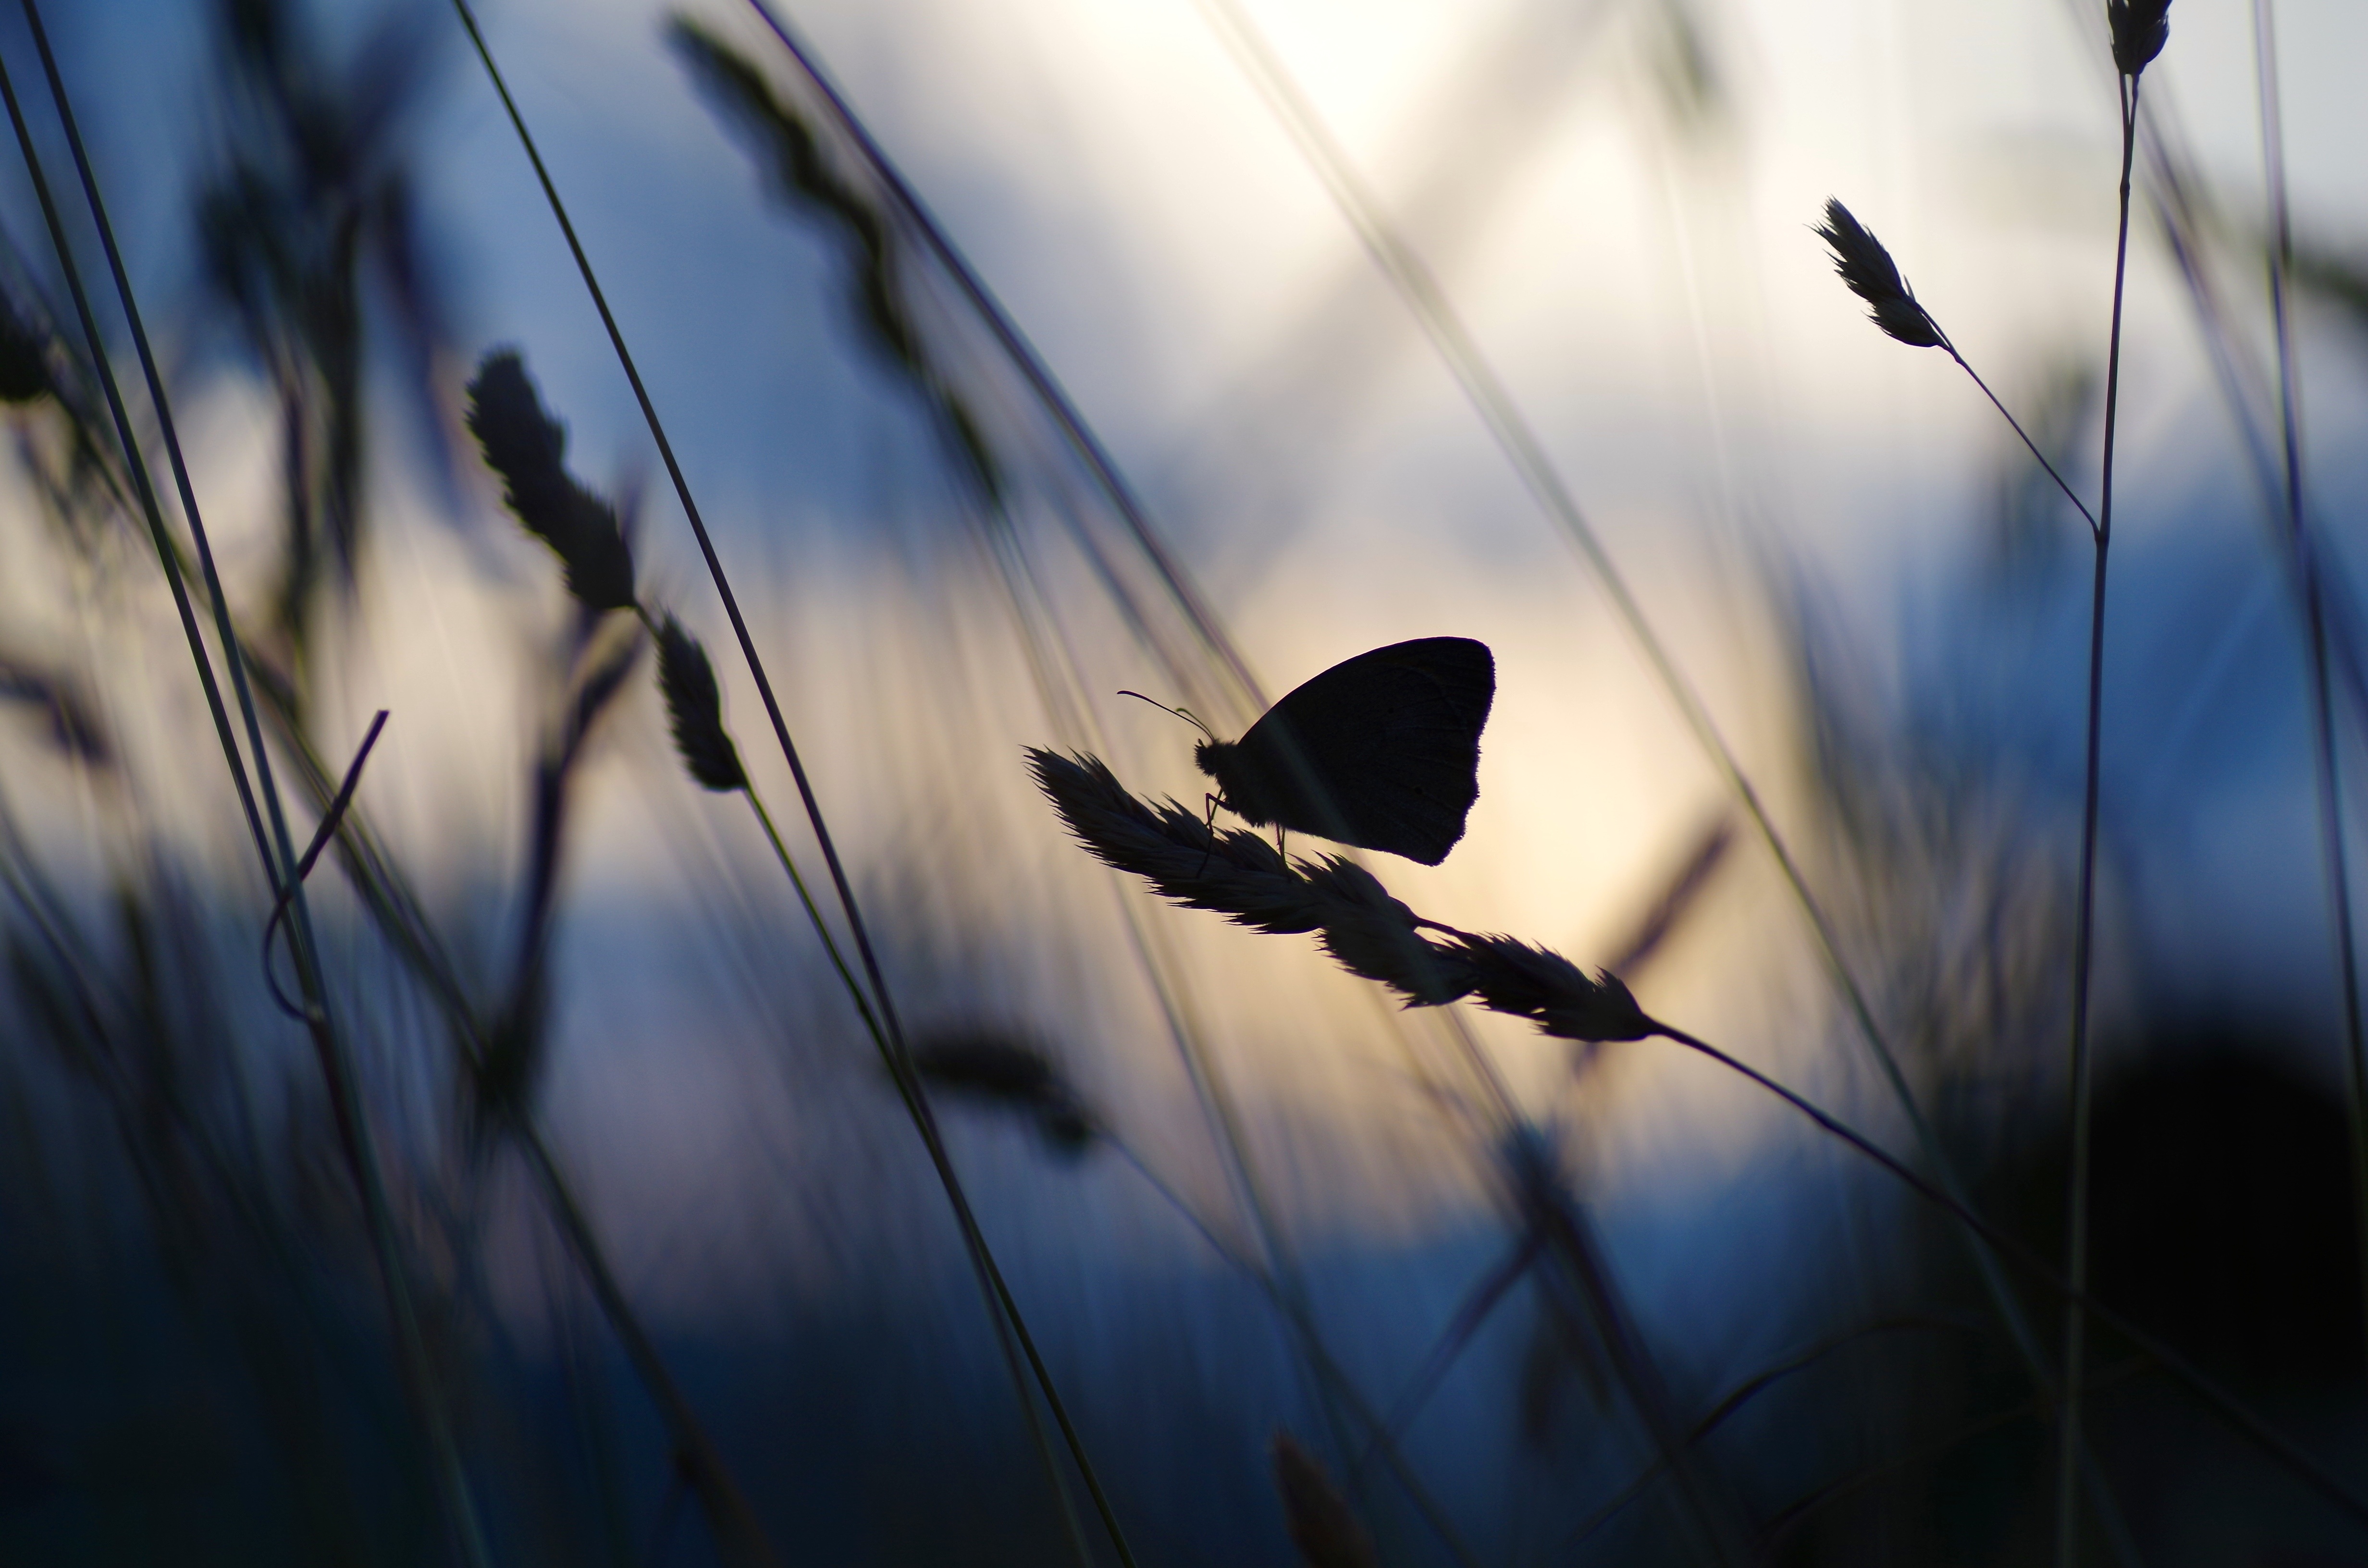
branch, bird, wing, light, sunset, sunlight, morning, reflection, darkness, blue, butterfly, bollenberg, macro photography, against the light, perching bird